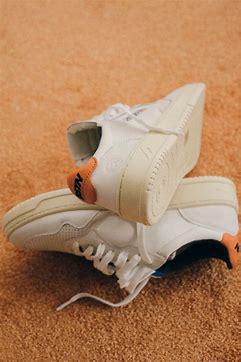
Brand: Autry
Model: Action Shoes Autry Action Autry 01